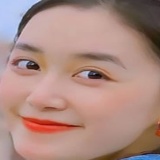
diễn viên Tưởng Y Y